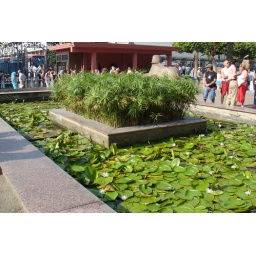
Outside the Cairo Egyptian Museum - in the middle is the papyrus plant - what they made paper from